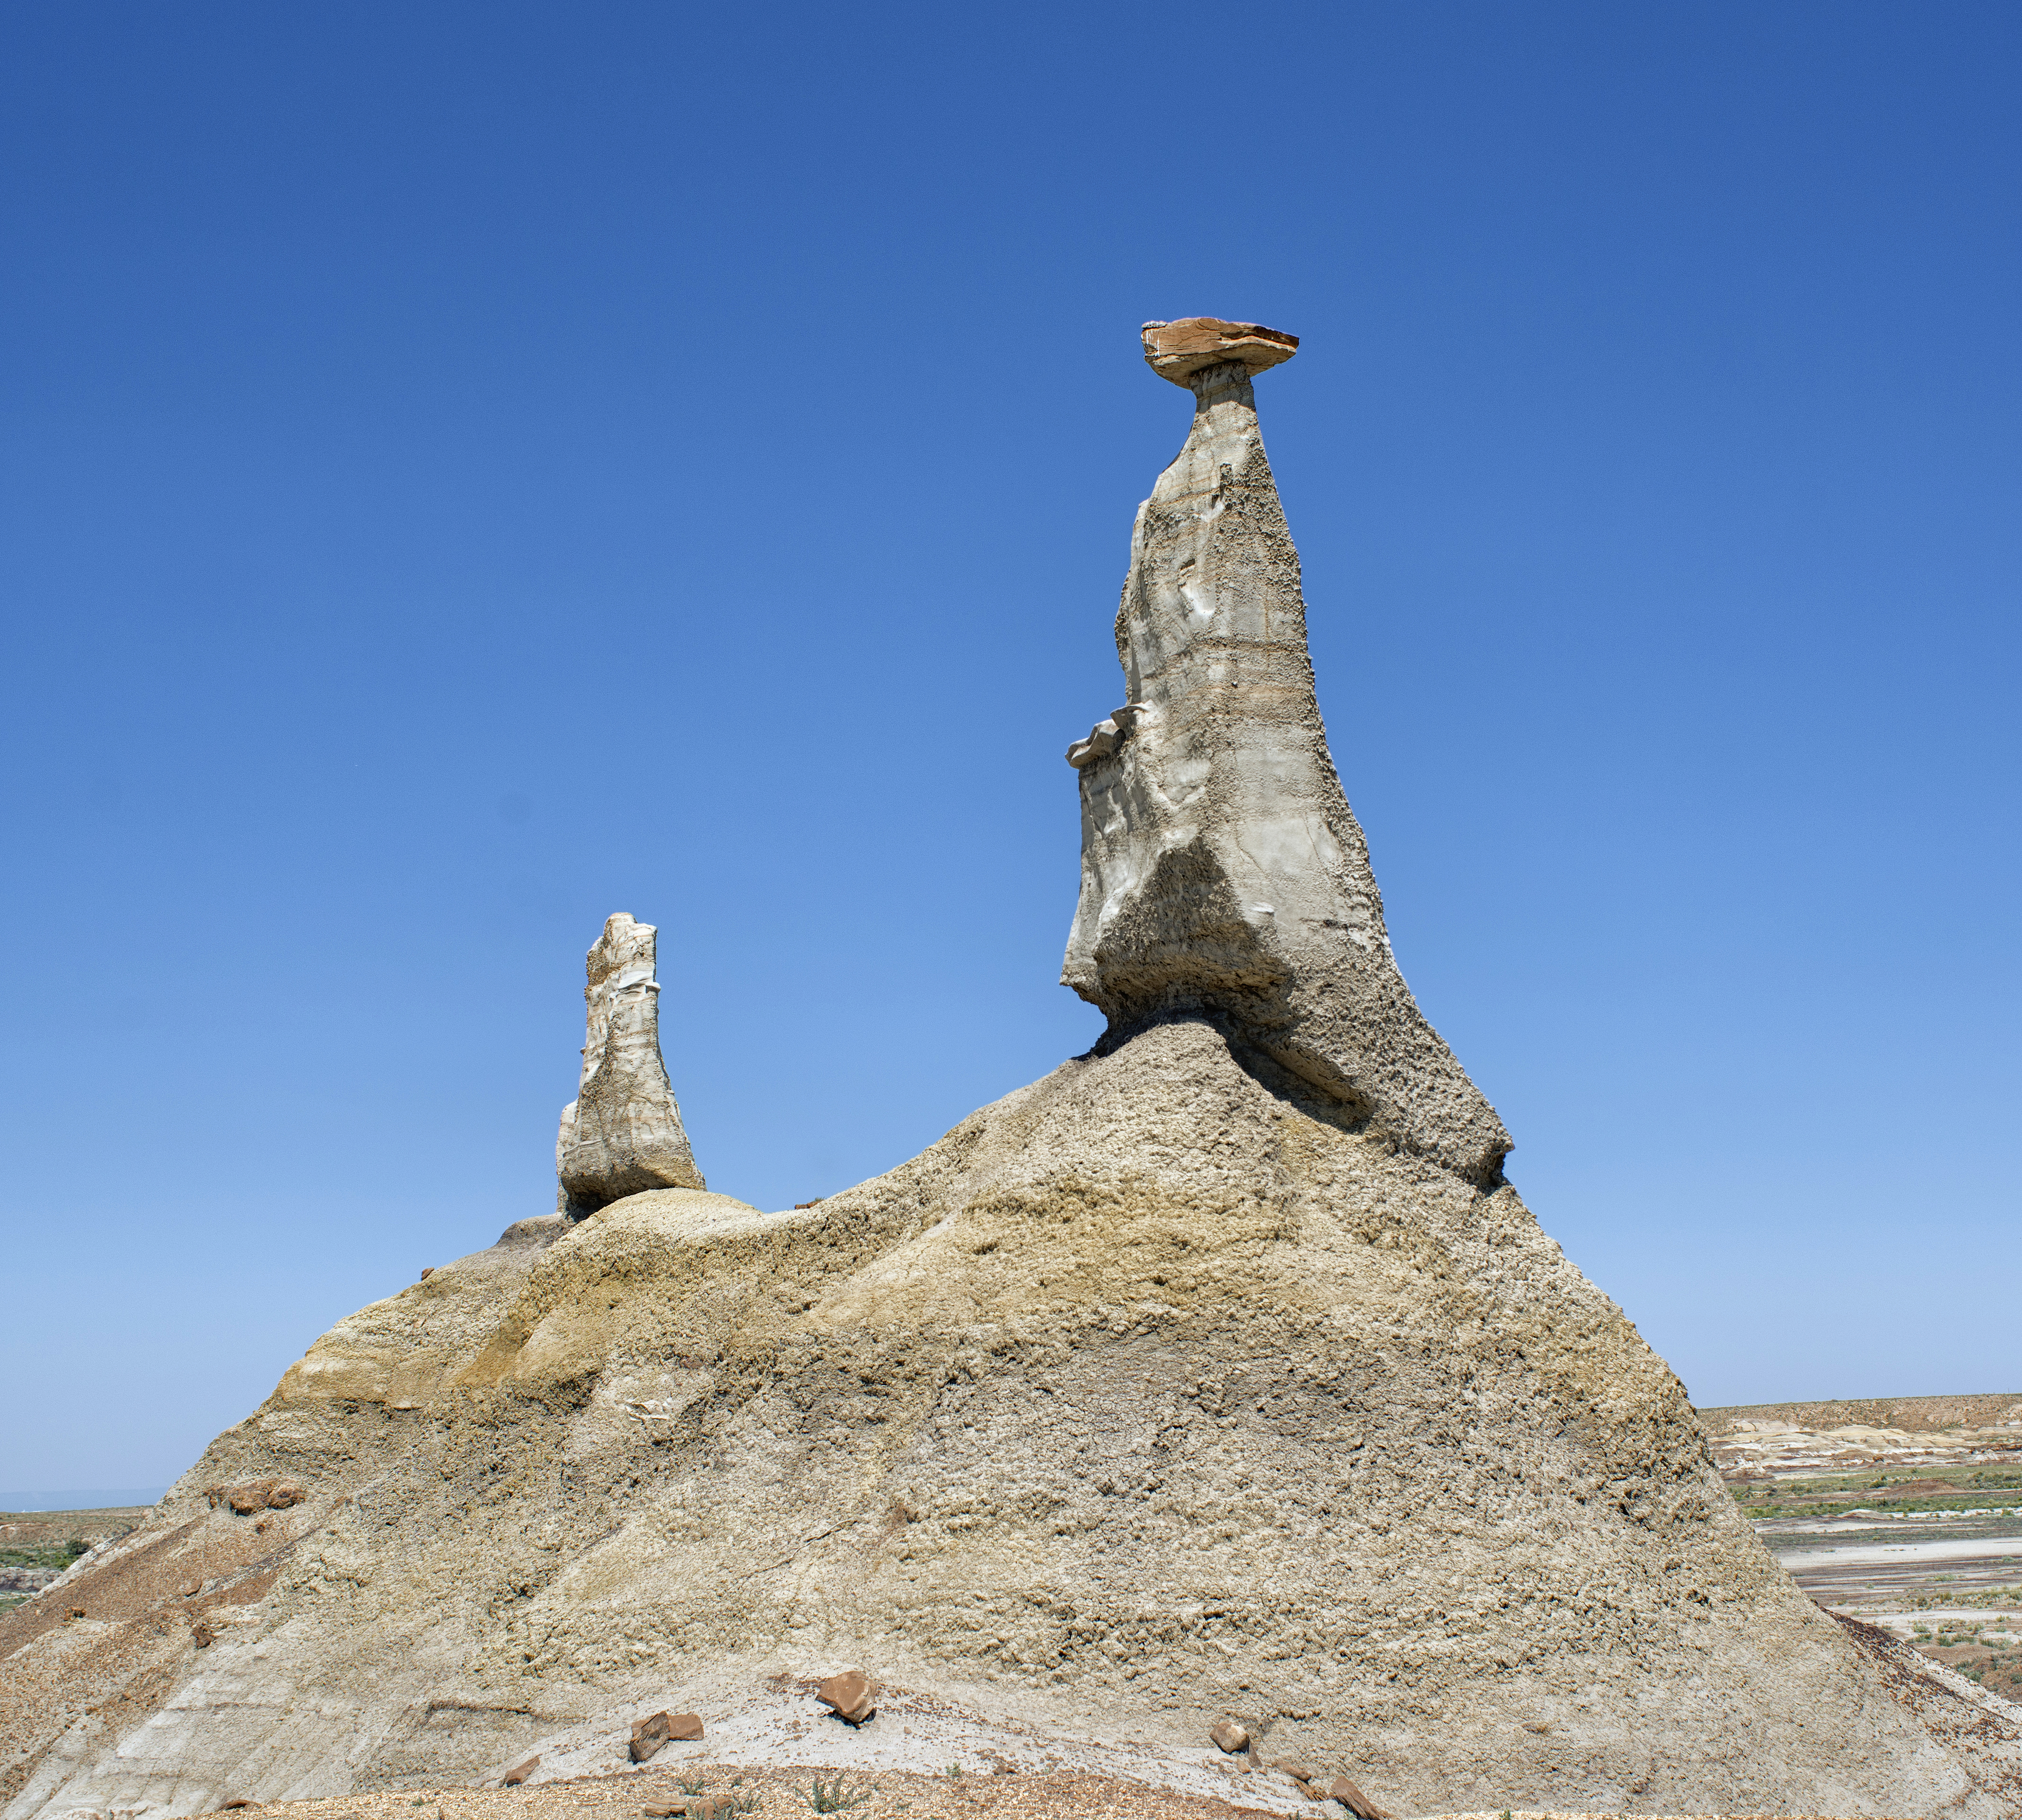
sand, rock, mountain, monument, formation, statue, terrain, material, sculpture, geology, temple, badlands, nikond800e, monolith, sanjuancountynewmexico, bighoodoo, ancient history, mountainous landforms